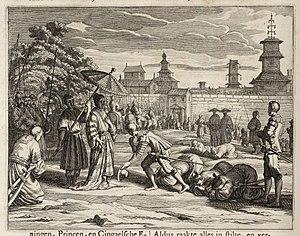
Dona Catarina, également connue sous le nom de Kusumasana Devi, est une reine titulaire du royaume de Kandy à partir de 1581.